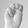
ASL letter: M